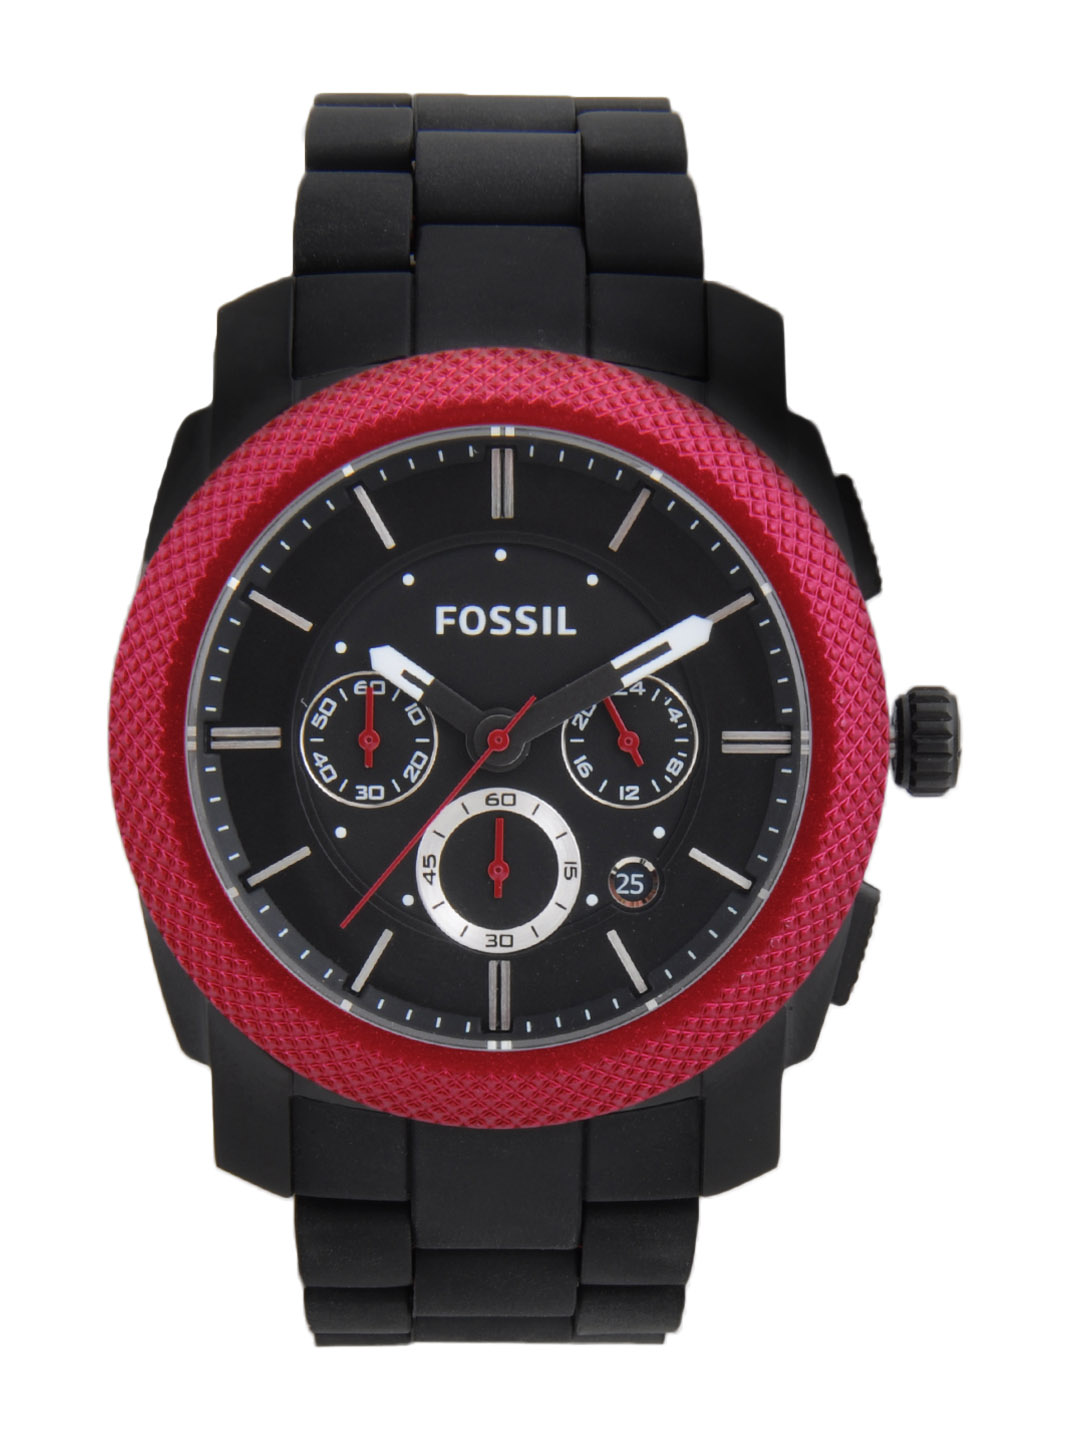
Fossil Men Black Dial Chronograph Watch FS4658
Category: Accessories / Watches / Watches
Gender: Men
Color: Black
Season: Winter 2016
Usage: Casual